Laguépie station

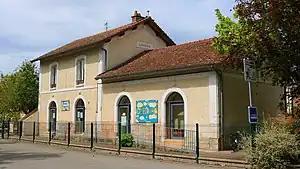

Laguépie is a railway station in Laguépie, Occitanie, France. The station is on the Brive–Toulouse (via Capdenac) railway line. The station is served by TER (local) services operated by SNCF.